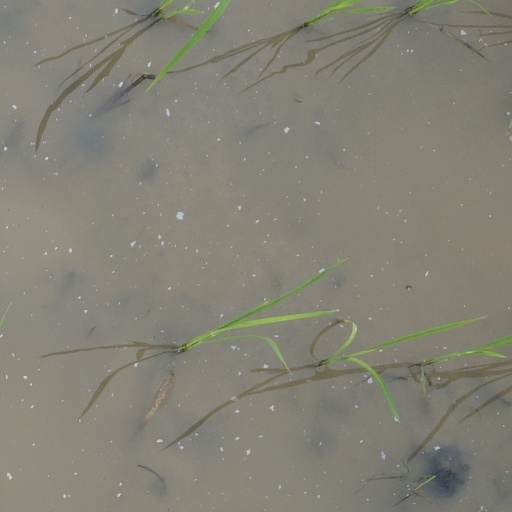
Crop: rice